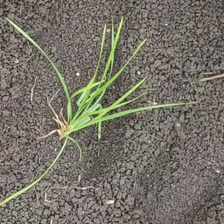
Weed species: Lavhala_(Cyperus_Rotundus)